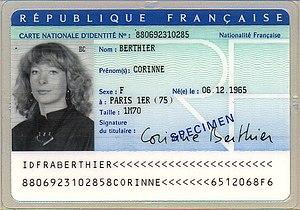
Spécimen de Carte d’identité 1988 - 1994 qui ressemble plus a la carte d’identité moderne (1994-)
La carte nationale d'identité est un document officiel d’identification des Français. Elle n'est pas obligatoire. Elle est délivrée gratuitement, généralement en mairie, dans les antennes d'arrondissement de la préfecture de police de Paris ou dans les consulats pour les citoyens français résidant hors de France. Elle est valable quinze ans pour les majeurs et dix ans pour les mineurs.